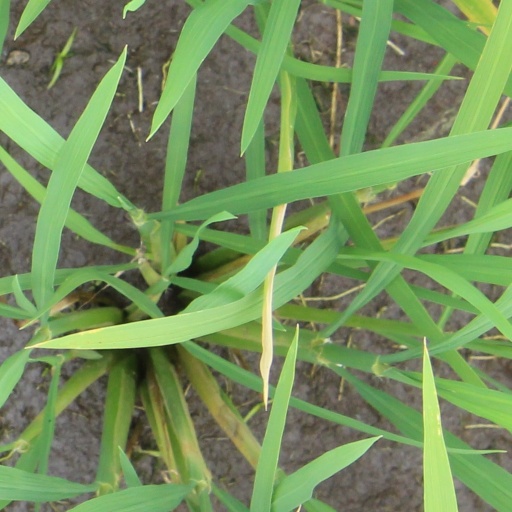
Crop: rice